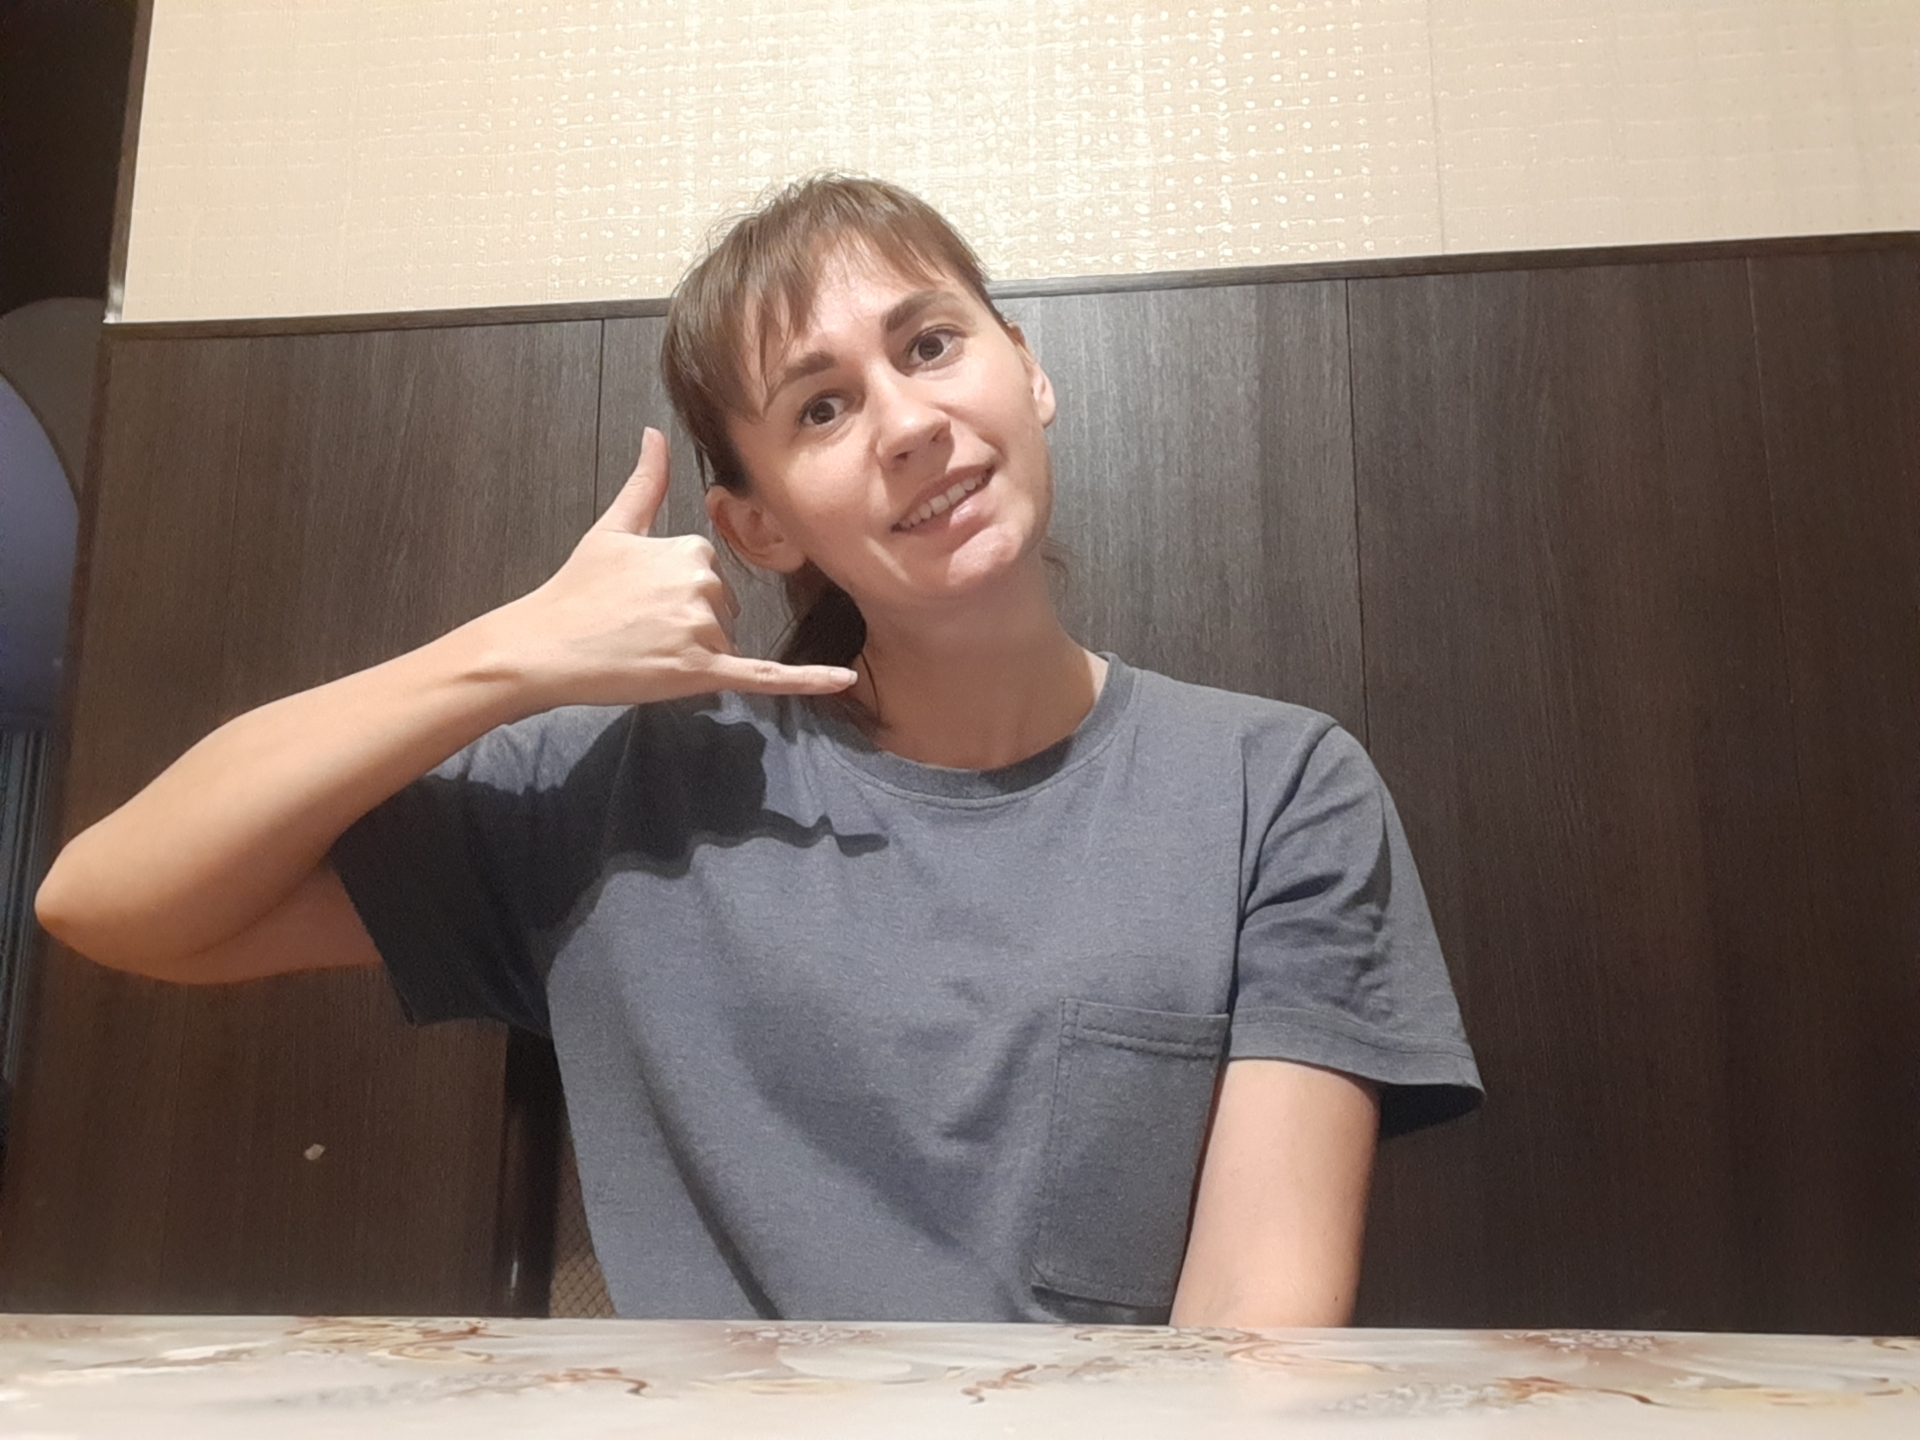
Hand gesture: call